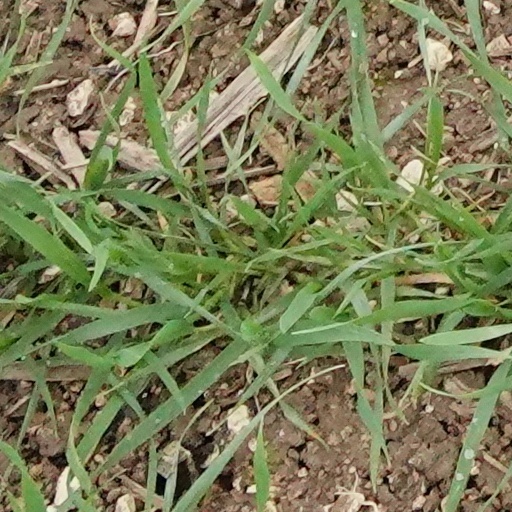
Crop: wheat